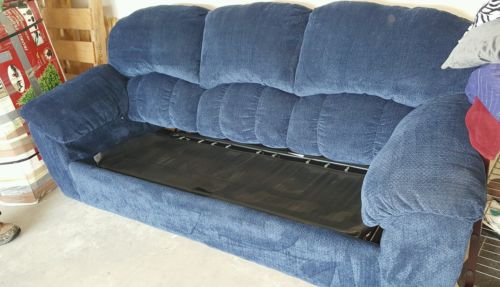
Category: sofa